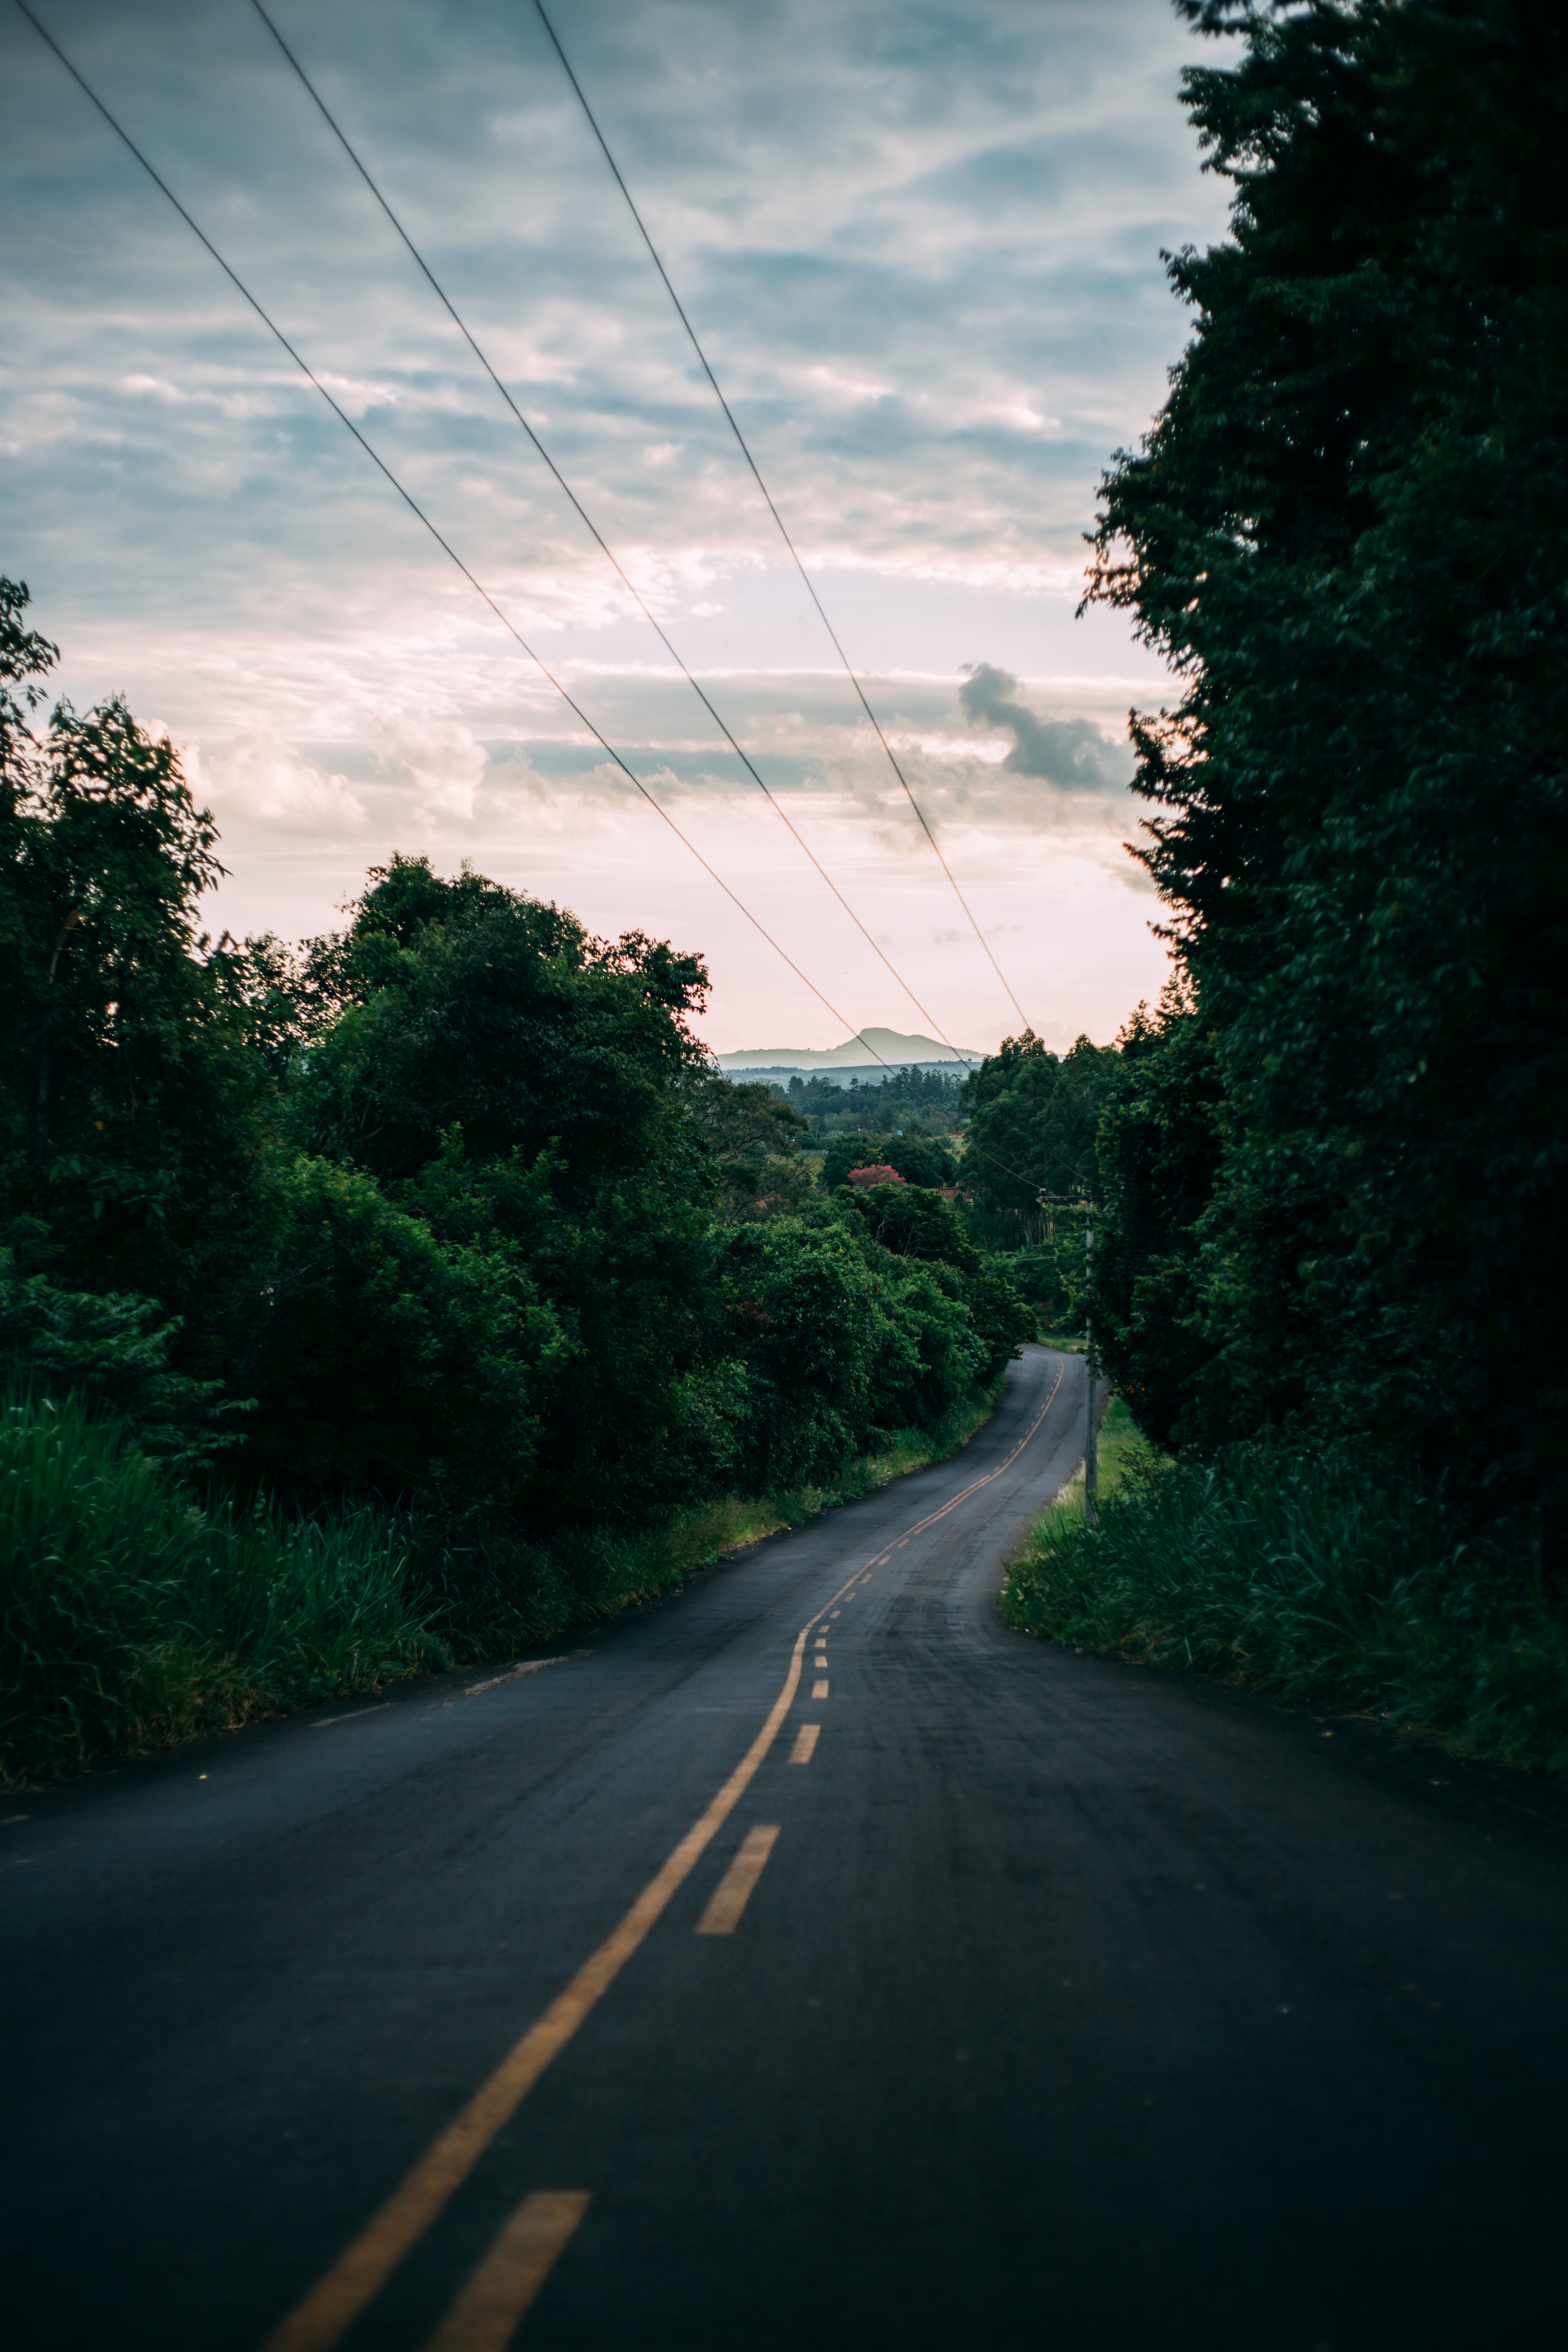
road, sky, green, cloud, tree, highway, lane, asphalt, natural landscape, light, infrastructure, atmospheric phenomenon, overhead power line, road surface, morning, thoroughfare, sunlight, line, leaf, road trip, woody plant, summer, rural area, street, horizon, forest, plant, photography, nonbuilding structure, branch, landscape, evening, vacation, meteorological phenomenon